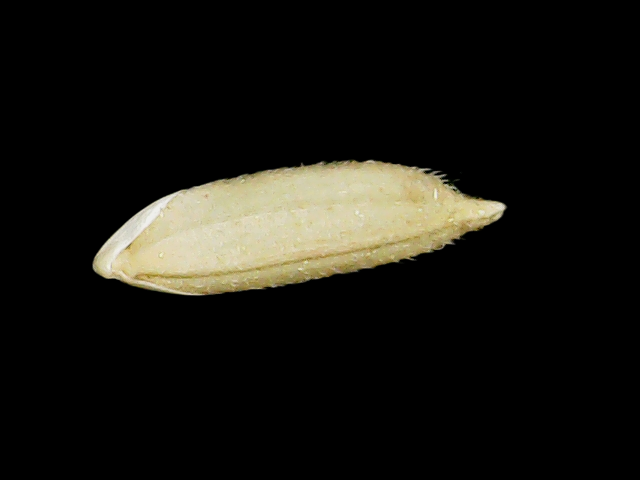
Rice variety: Binadhan12